Easterners (Korean political faction)

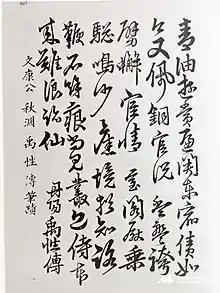
A page from a book written by U Sŏngjŏn, one of the most influential Southerners in 1591

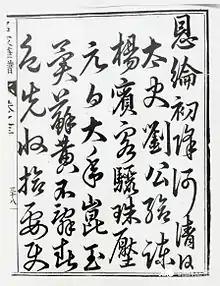
A page from a book written by Pak Sŭngjong, a Northerner who later became a Yŏngŭijŏng

Chŏng Ch'ŏl was fired with most of the Westerners in 1590, the Easterners differed on whether they should kill or just exile Chŏng. Most of the Easterners who wanted to kill Chŏng lived near Bugaksan (translated to the "Northern rock"), while most of the Easterners who opposed killing Chŏng lived near Namsan (translated to the "Southern mountain"). The location caused those who wanted Chŏng's death to be called the 'Northerners', while those who opposed his death became called 'Southerners'.